Call of the Desert

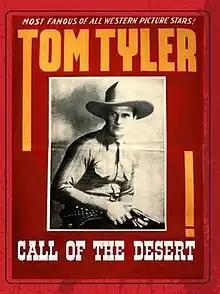

Call of the Desert is a 1930 American silent Western film directed by J. P. McGowan and starring Tom Tyler, Sheila Bromley and Bud Osborne. Some versions of the film were released with added sound effects.